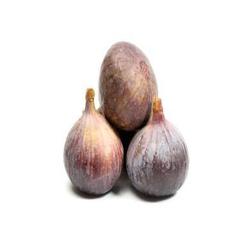
Label: Fig